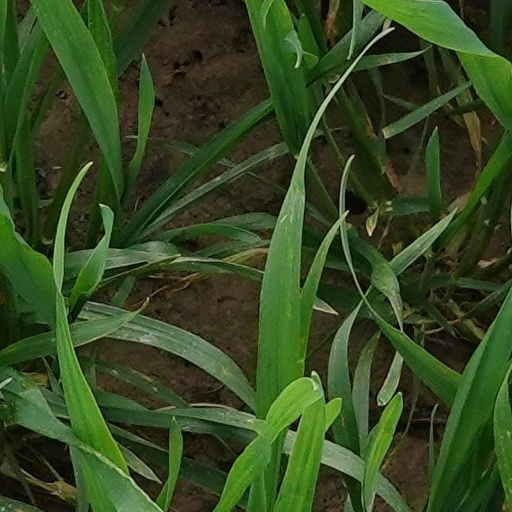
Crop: wheat